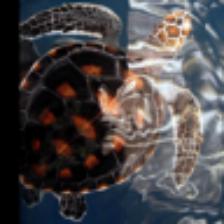
Label: NonHuman